Jim Broadbent

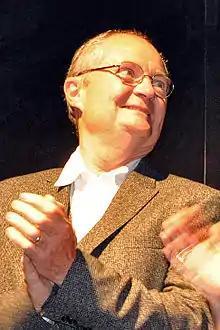
Broadbent at the 2010 Toronto International Film Festival

In 2010, Broadbent reunited with director Mike Leigh, in "Another Year" In 2012, he played Denis Thatcher opposite Meryl Streep as the former Prime Minister in "The Iron Lady". That same year he also starred in "Cloud Atlas" with Tom Hanks, Hugh Grant, Halle Berry, Hugo Weaving, and Ben Whishaw. In 2014, he starred alongside Lindsay Duncan in the Roger Mitchell directed film, "Le Week-End".